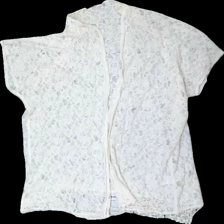
View: front
Type: Blouse
Category: Ladies
Brand: Mywear (Ica)
Colors: White
Material: 68% cotton, 32% nylon
Pattern: Lace
Cut: Regular, C-collar, Loose
Season: All
Stains: Major
Price range: <50
Recommended usage: Export
Comment: yellow wash